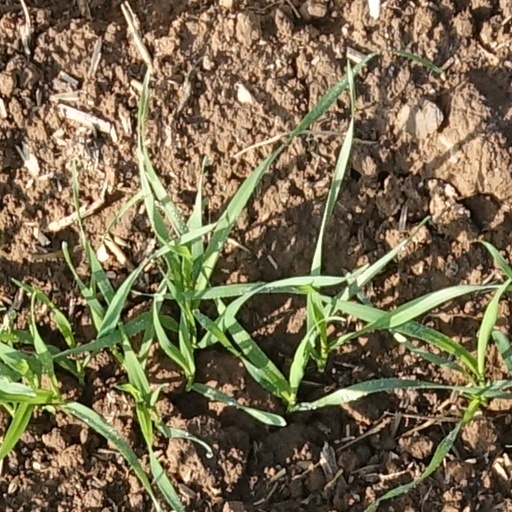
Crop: wheat